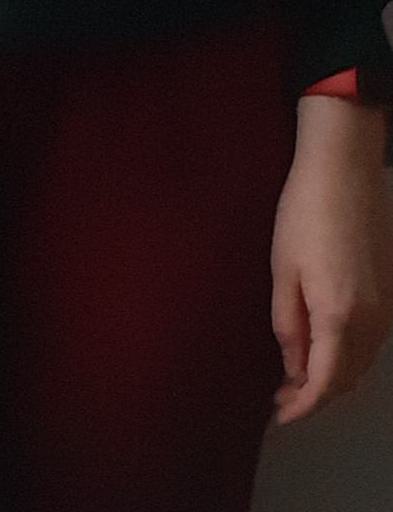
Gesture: no_gesture